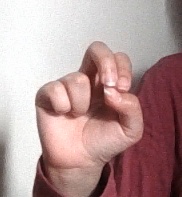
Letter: gaaf